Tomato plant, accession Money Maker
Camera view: horizontal (90 deg, fisheye); turntable rotation: 0 degrees
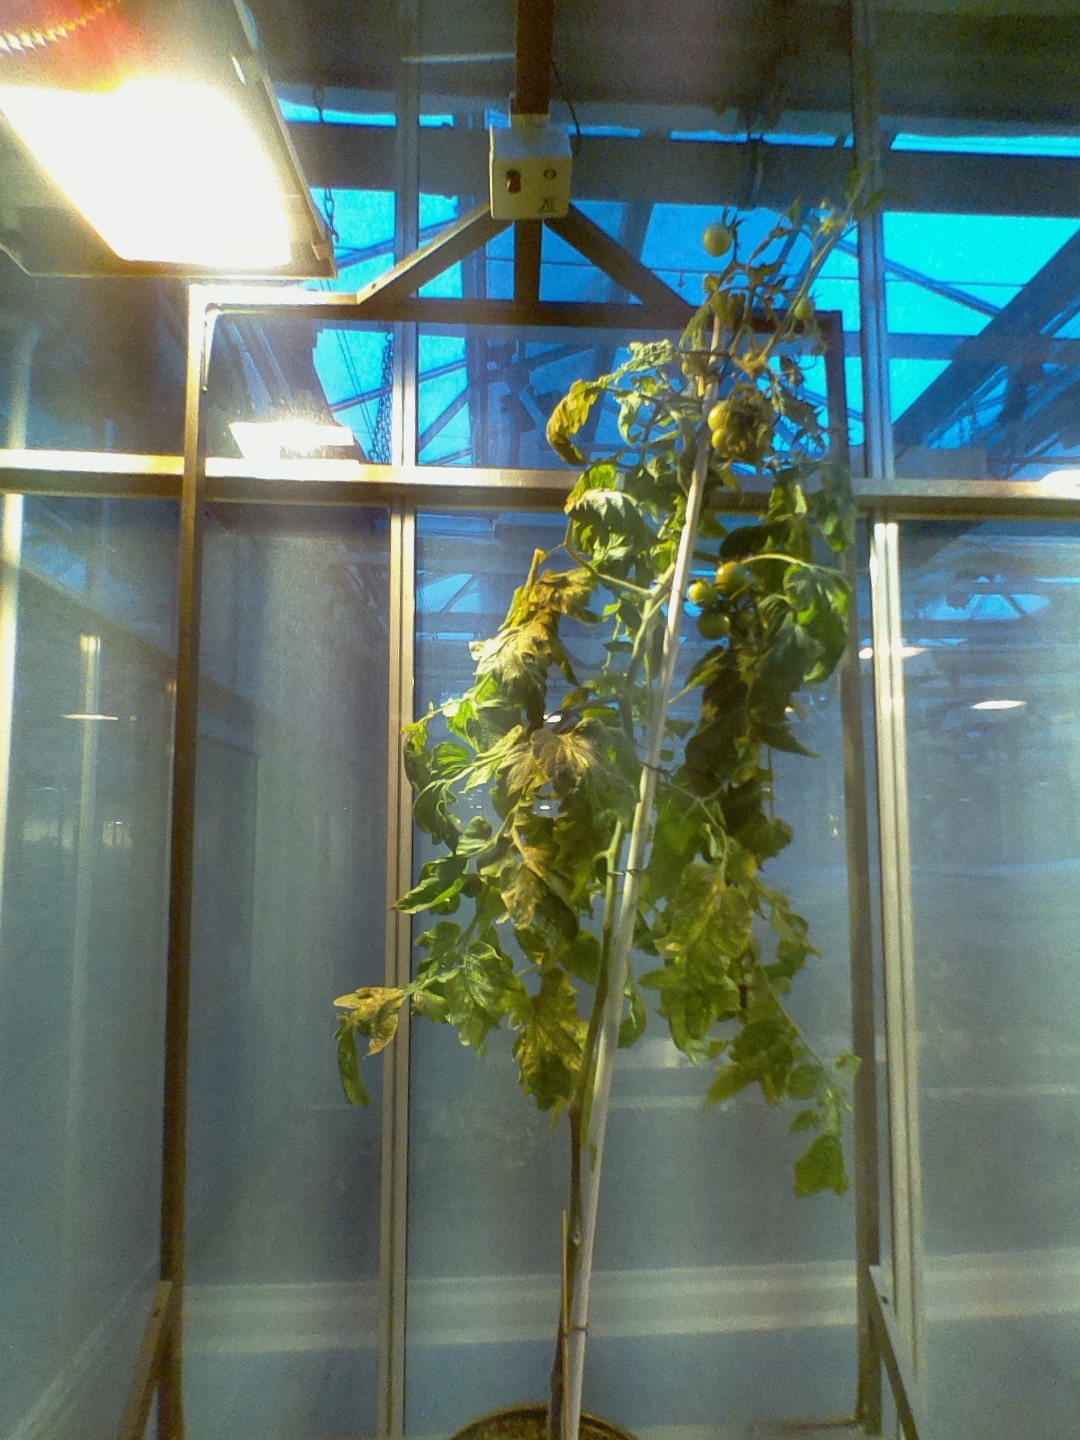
BBCH growth stage 74: 40%-50% of final fruit size